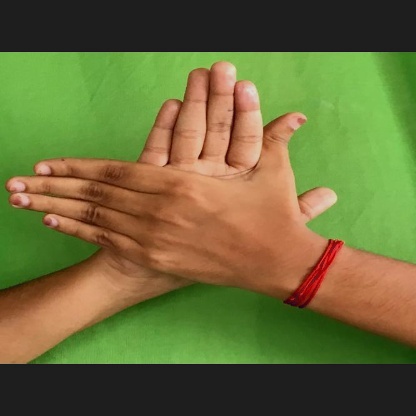
Mudra: Chakra